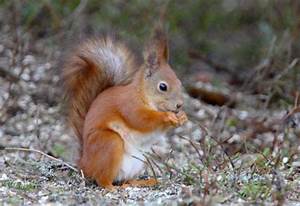
Label: scoiattolo